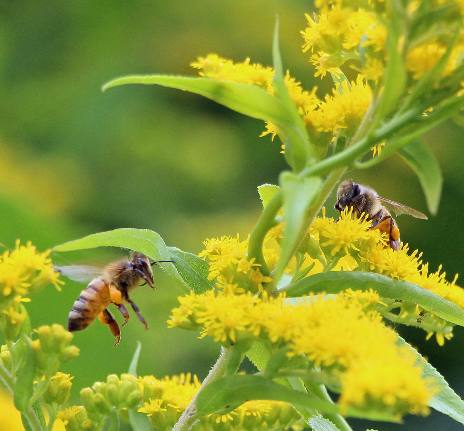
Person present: No